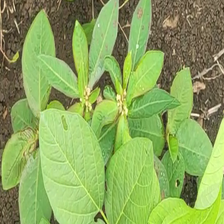
Weed species: Moti_dudhi(Euphorbia_geneculata_L)